Marooned in Iraq

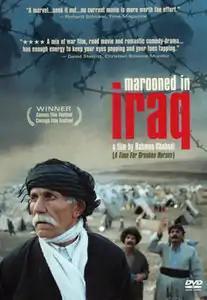
"Marooned in Iraq" film poster

Marooned in Iraq (and also known as "Songs of My Motherland" ) is a 2002 Iranian (Kurdish/Persian) film written and directed by Bahman Ghobadi and produced in Iran. It was screened in the Un Certain Regard section at the 2002 Cannes Film Festival.